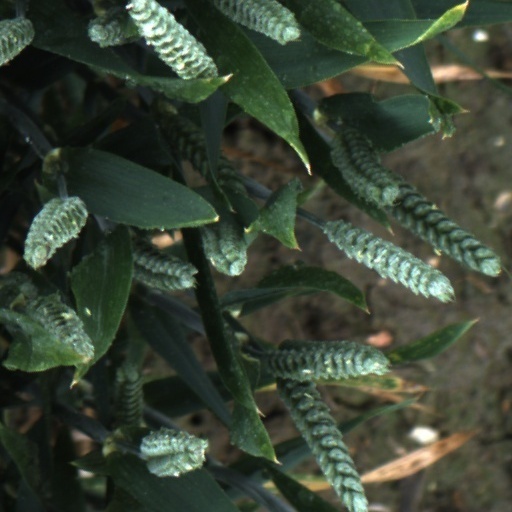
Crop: wheat